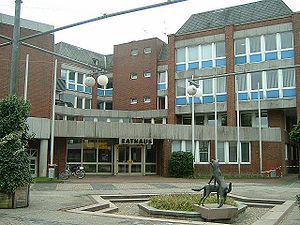
Schwarzenbek
Rådhuset i Schwarzenbek
Schwarzenbek er en by og kommune i det nordlige Tyskland, beliggende i den sydvestlige del af Kreis Herzogtum Lauenburg i delstaten Slesvig-Holsten. Schwarzenbek er administrationsby for Amt Schwarzenbek-Land, men er ikke en del af amtet, der består af 19 småkommuner.